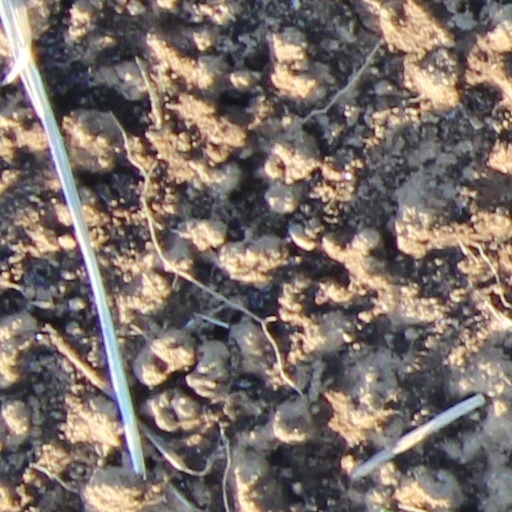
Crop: wheat